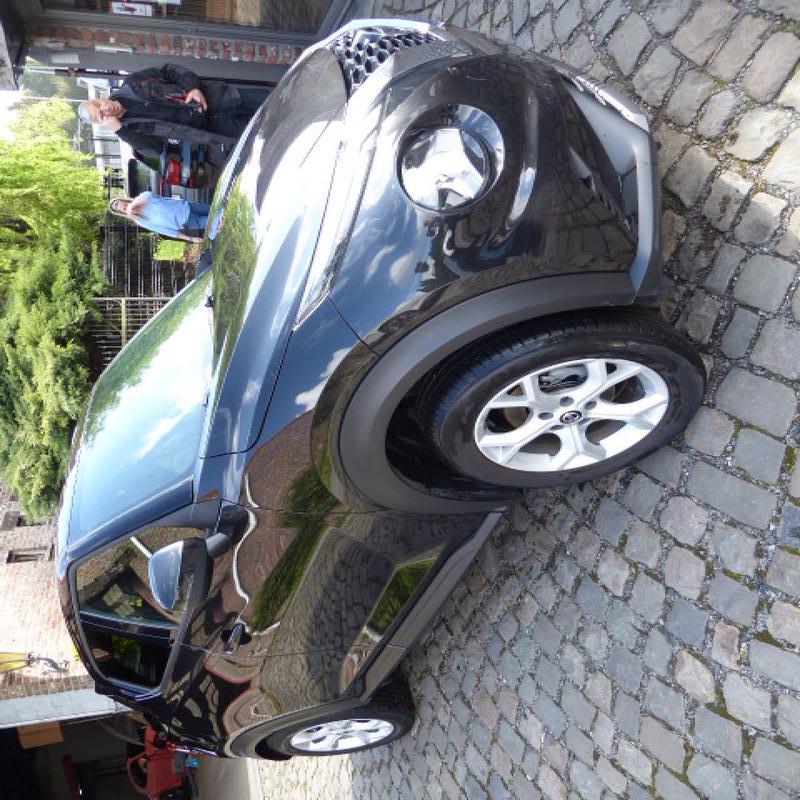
Aucun dommage détecté.
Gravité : aucun